Yajamana (2019 film)

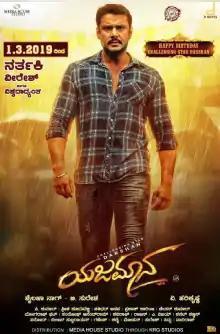
Theatrical release poster

Yajamana is a 2019 Indian Kannada-language social action film written and directed by V. Harikrishna and Pon Kumaran and produced by Shylaja Nag and B. Suresha. The film stars Darshan, Rashmika Mandanna and Tanya Hope in lead roles. It also features an ensemble cast of Thakur Anoop Singh, Devaraj, P. Ravi Shankar, and Dhananjay in key supporting roles. The film's background score and soundtrack is also composed by V. Harikrishna.